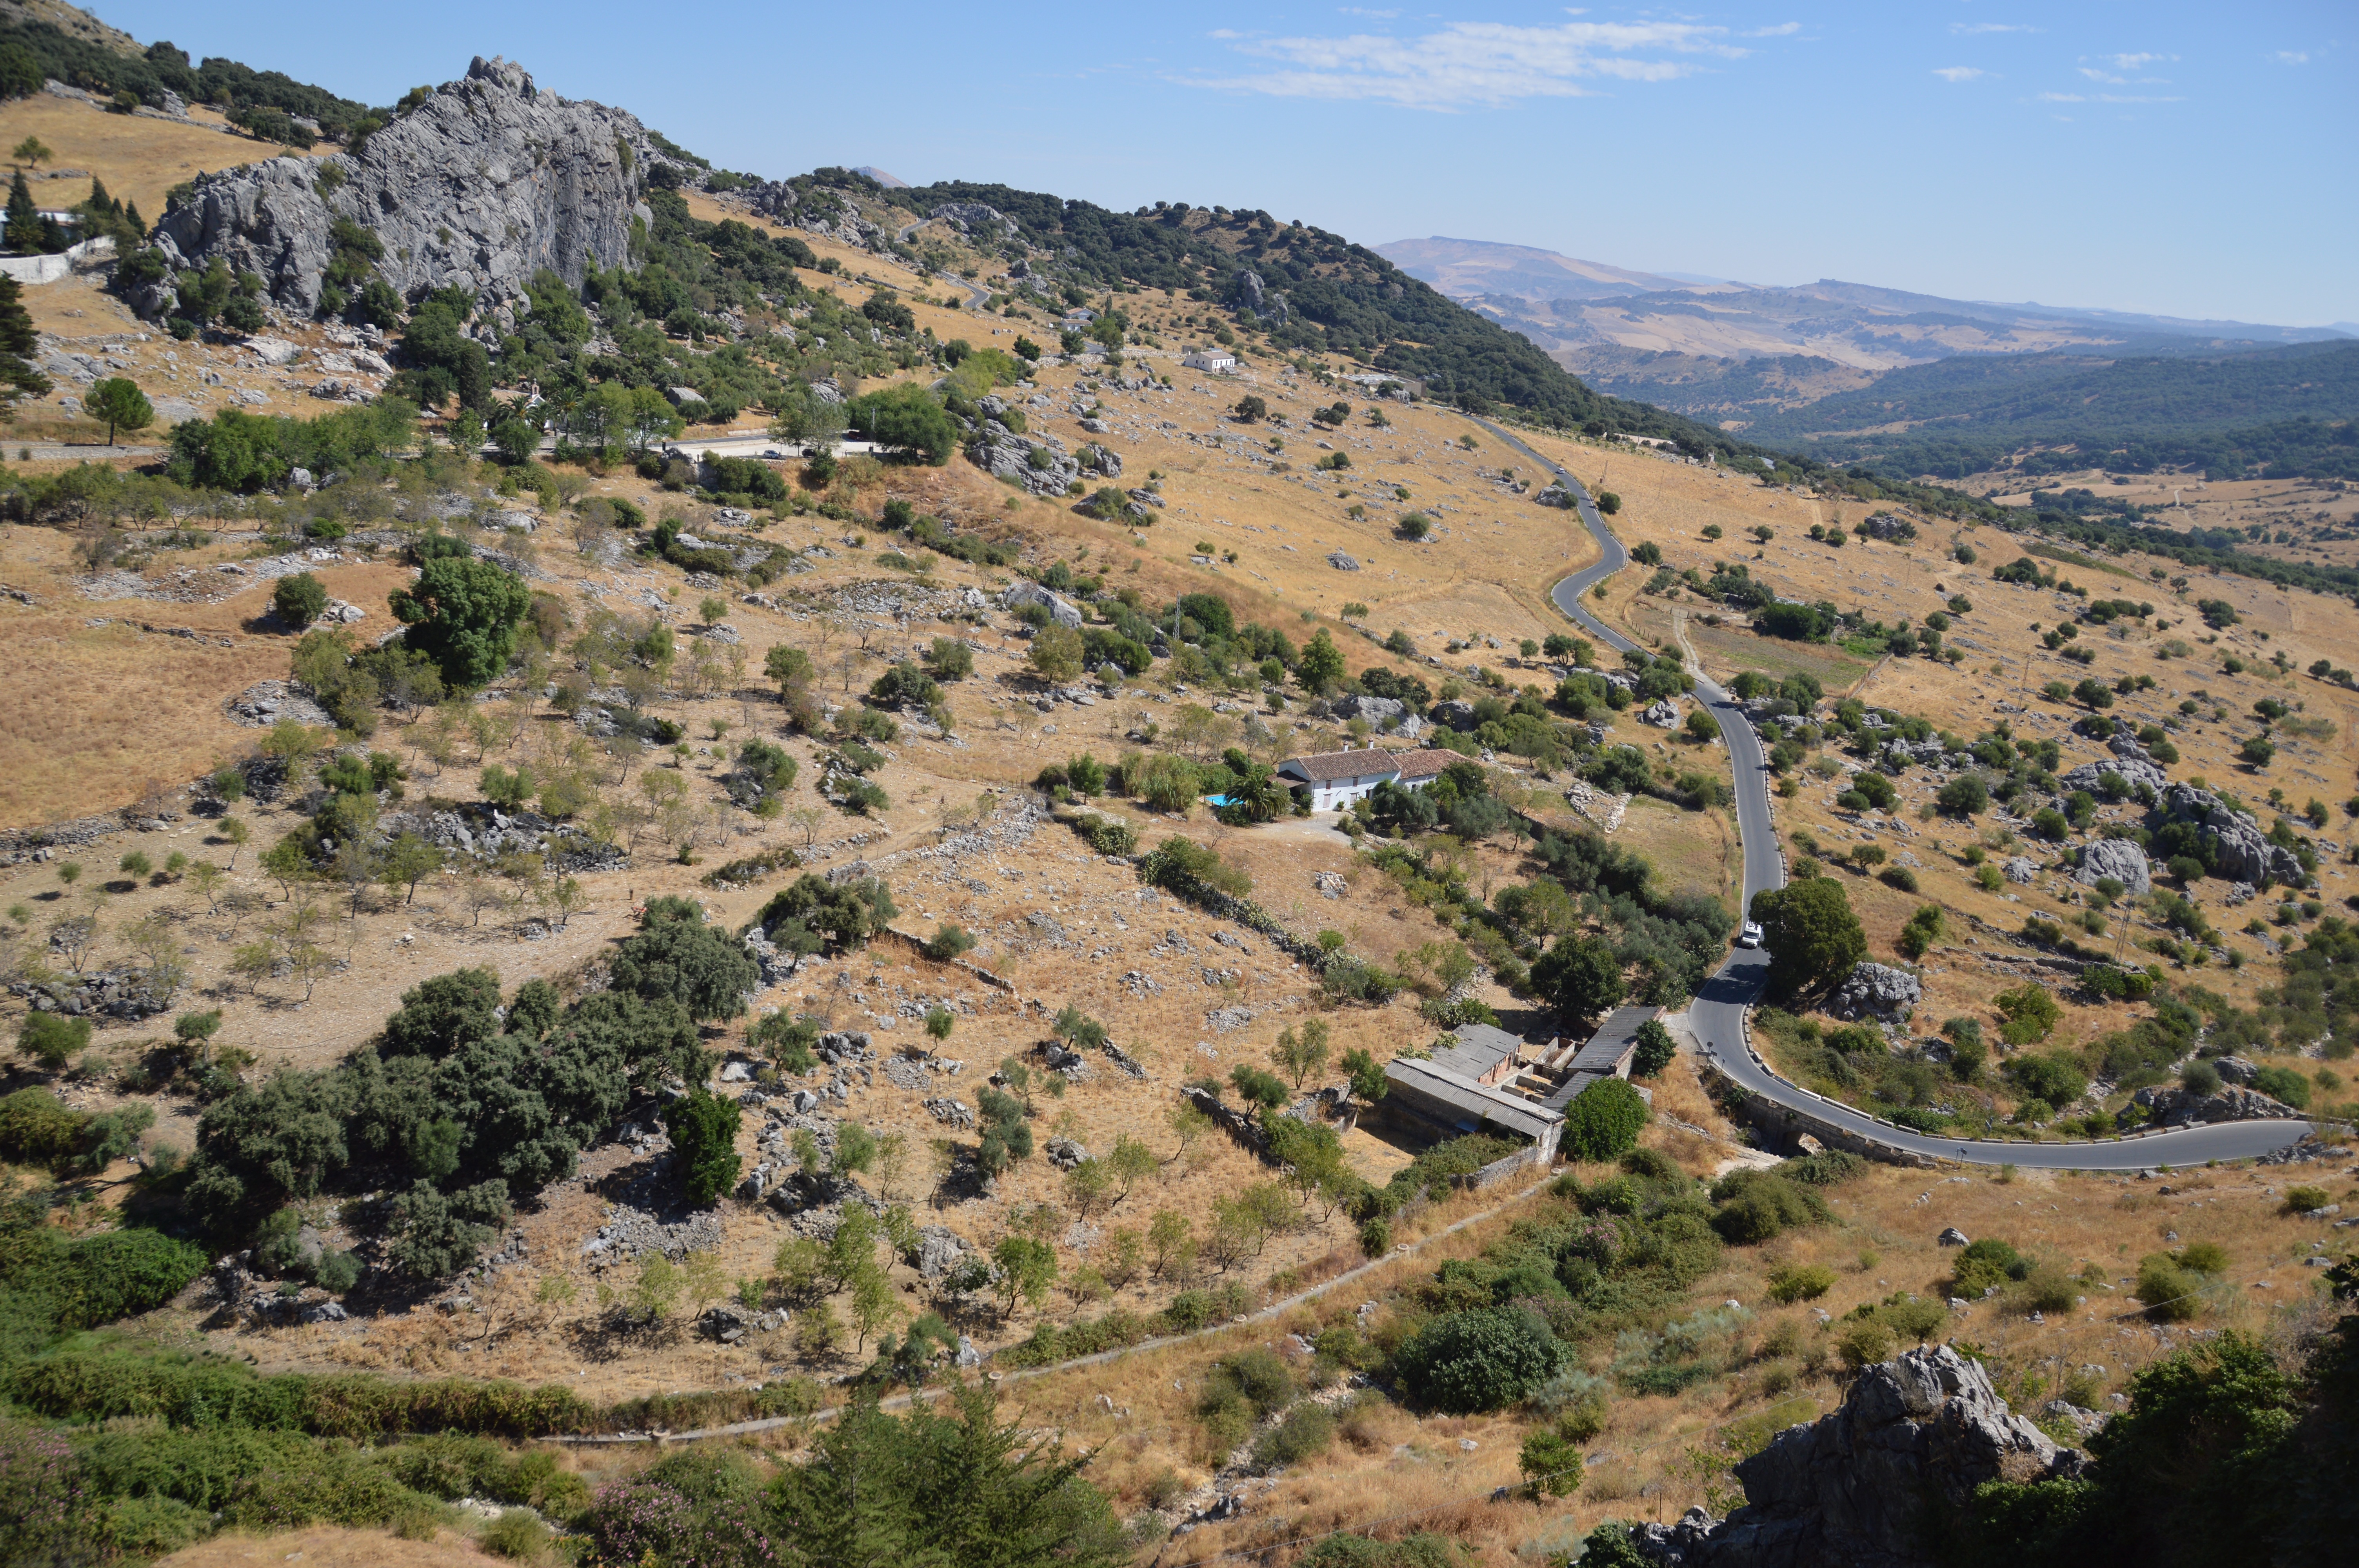
landscape, nature, rock, mountain, plant, trail, photography, hill, town, adventure, valley, mountain range, summer, village, mediterranean, holiday, ridge, spain, outlook, plateau, cadiz, andalusia, beautiful, ecosystem, wadi, bird's eye view, aerial photography, mountain pass, mountainous landforms